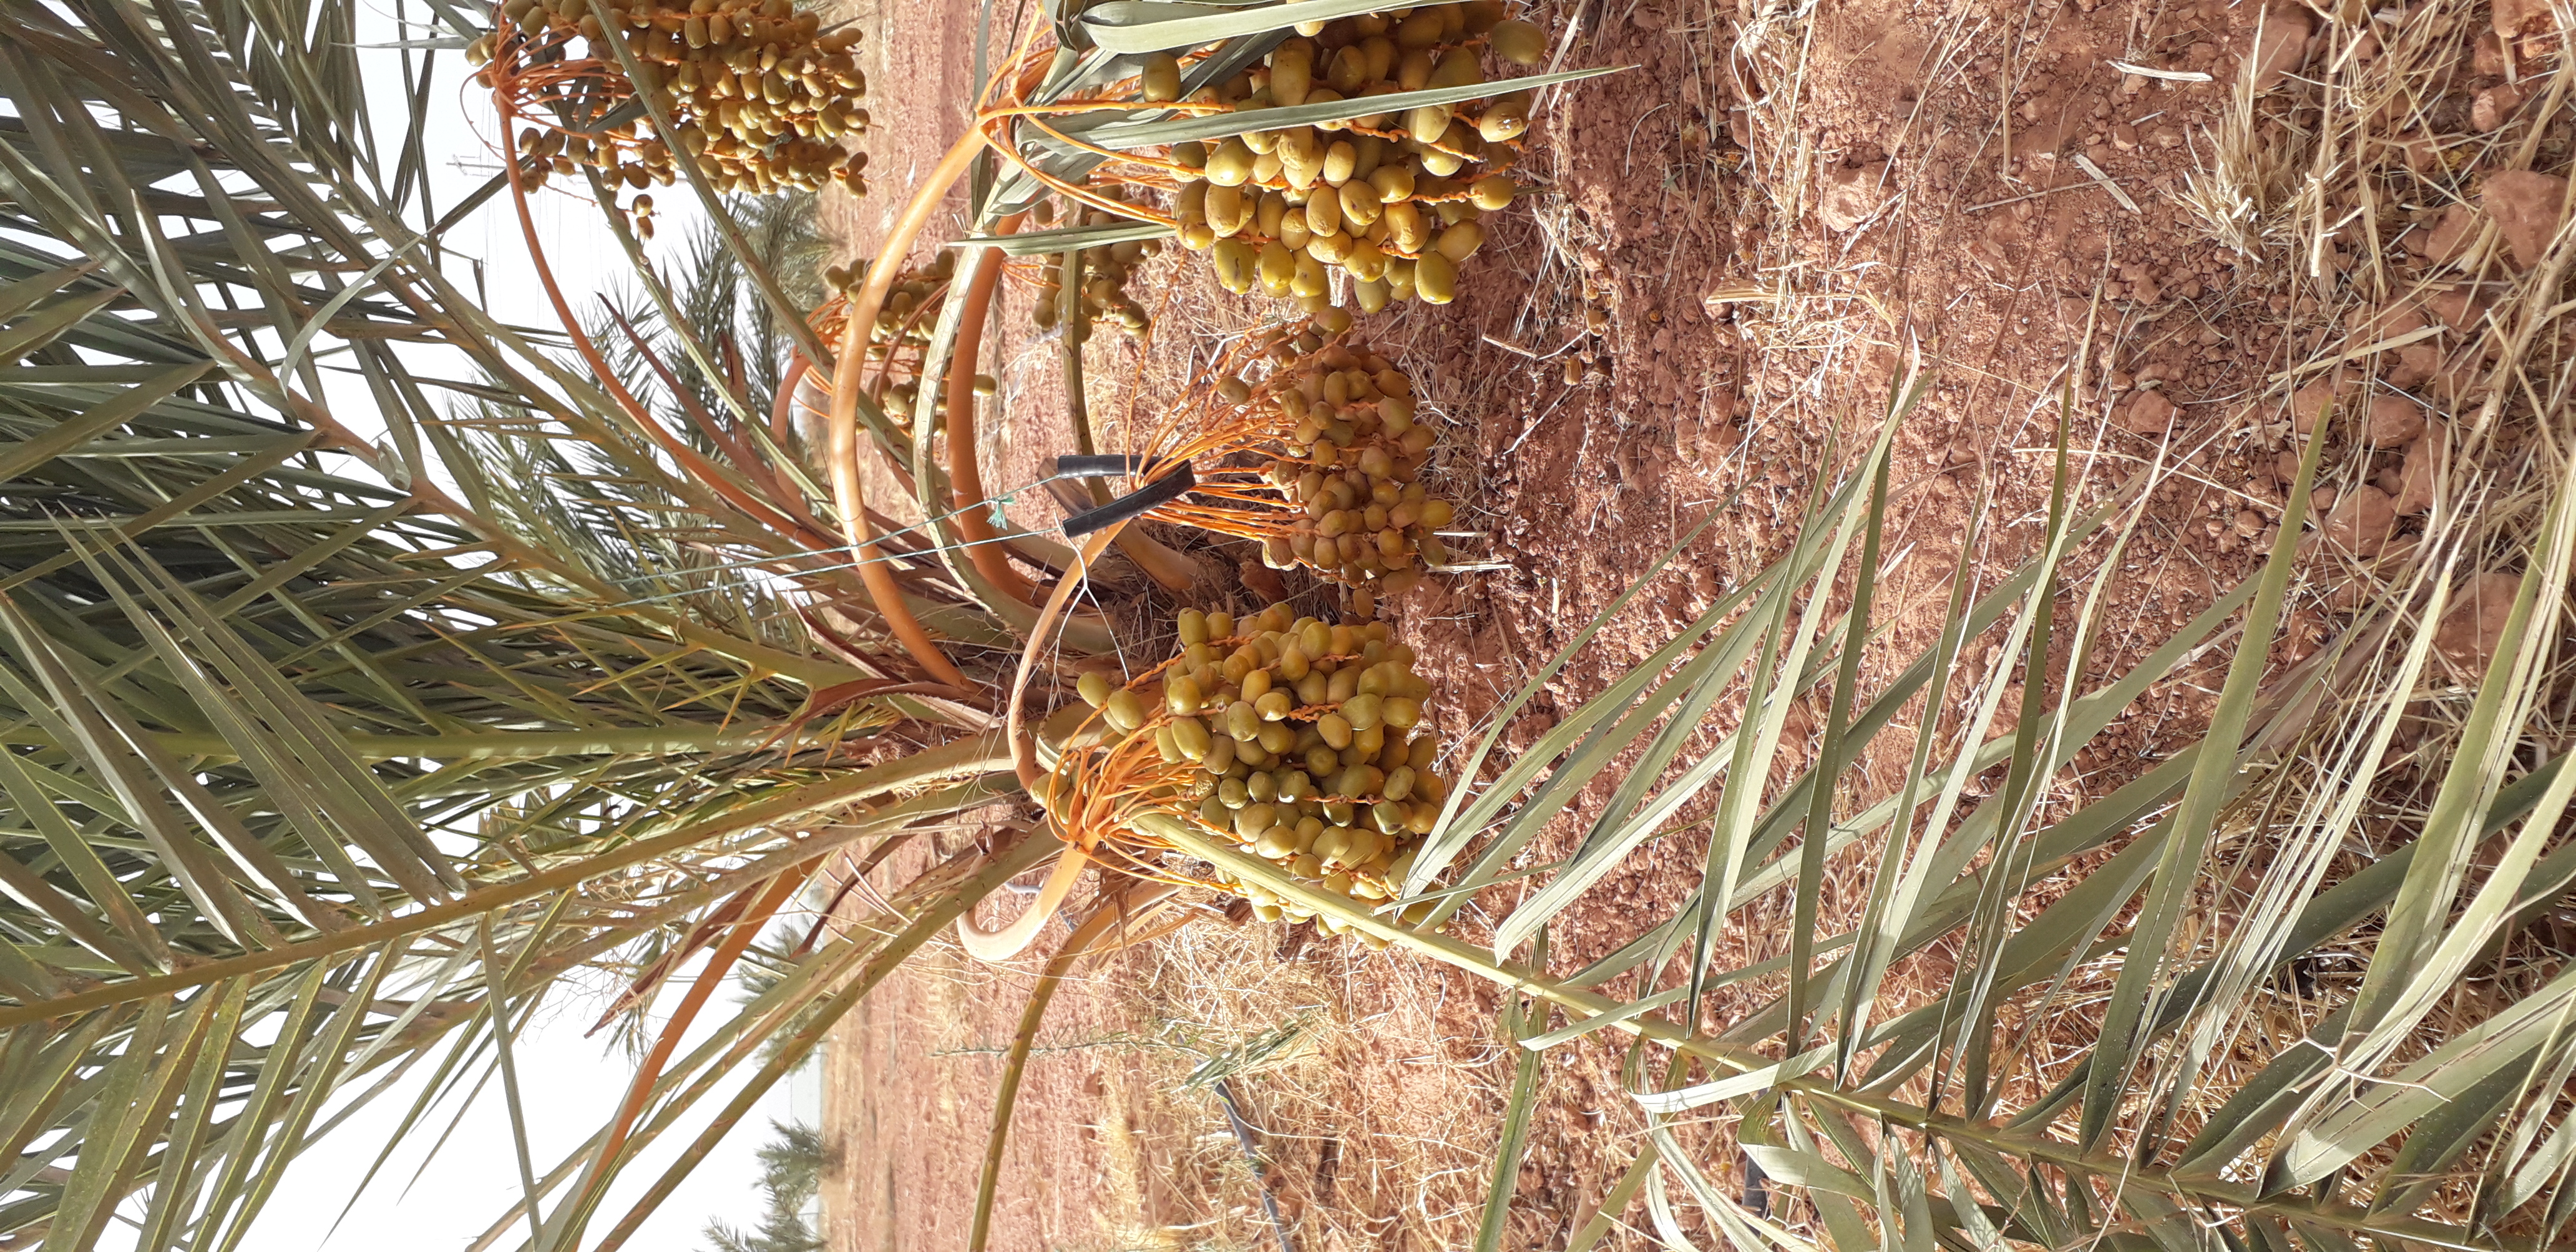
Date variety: Boufagous